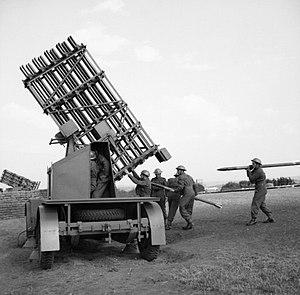
L'organisation défensive du Royaume-Uni durant la Seconde Guerre mondiale est la résultante de l'ensemble des mesures instaurées en Grande-Bretagne par le gouvernement de Winston Churchill — le « cabinet de guerre » — pour faire face à la menace d'une invasion militaire amphibie et aéroportée par les armées du Troisième Reich après la défaite alliée à l'issue de la bataille de France de mai-juin 1940 mais également pour faire face à la guerre aérienne menée par l'Allemagne nazie contre le Royaume-Uni jusqu'à la fin du conflit. Elle a entraîné une mobilisation des militaires et de la population civile de toutes les classes sociales sur une très grande échelle en réponse à la menace d'invasion par les forces armées allemandes en 1940 et 1941.